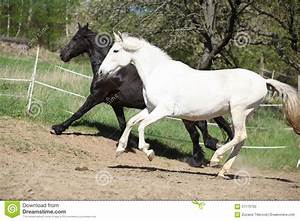
Label: horse